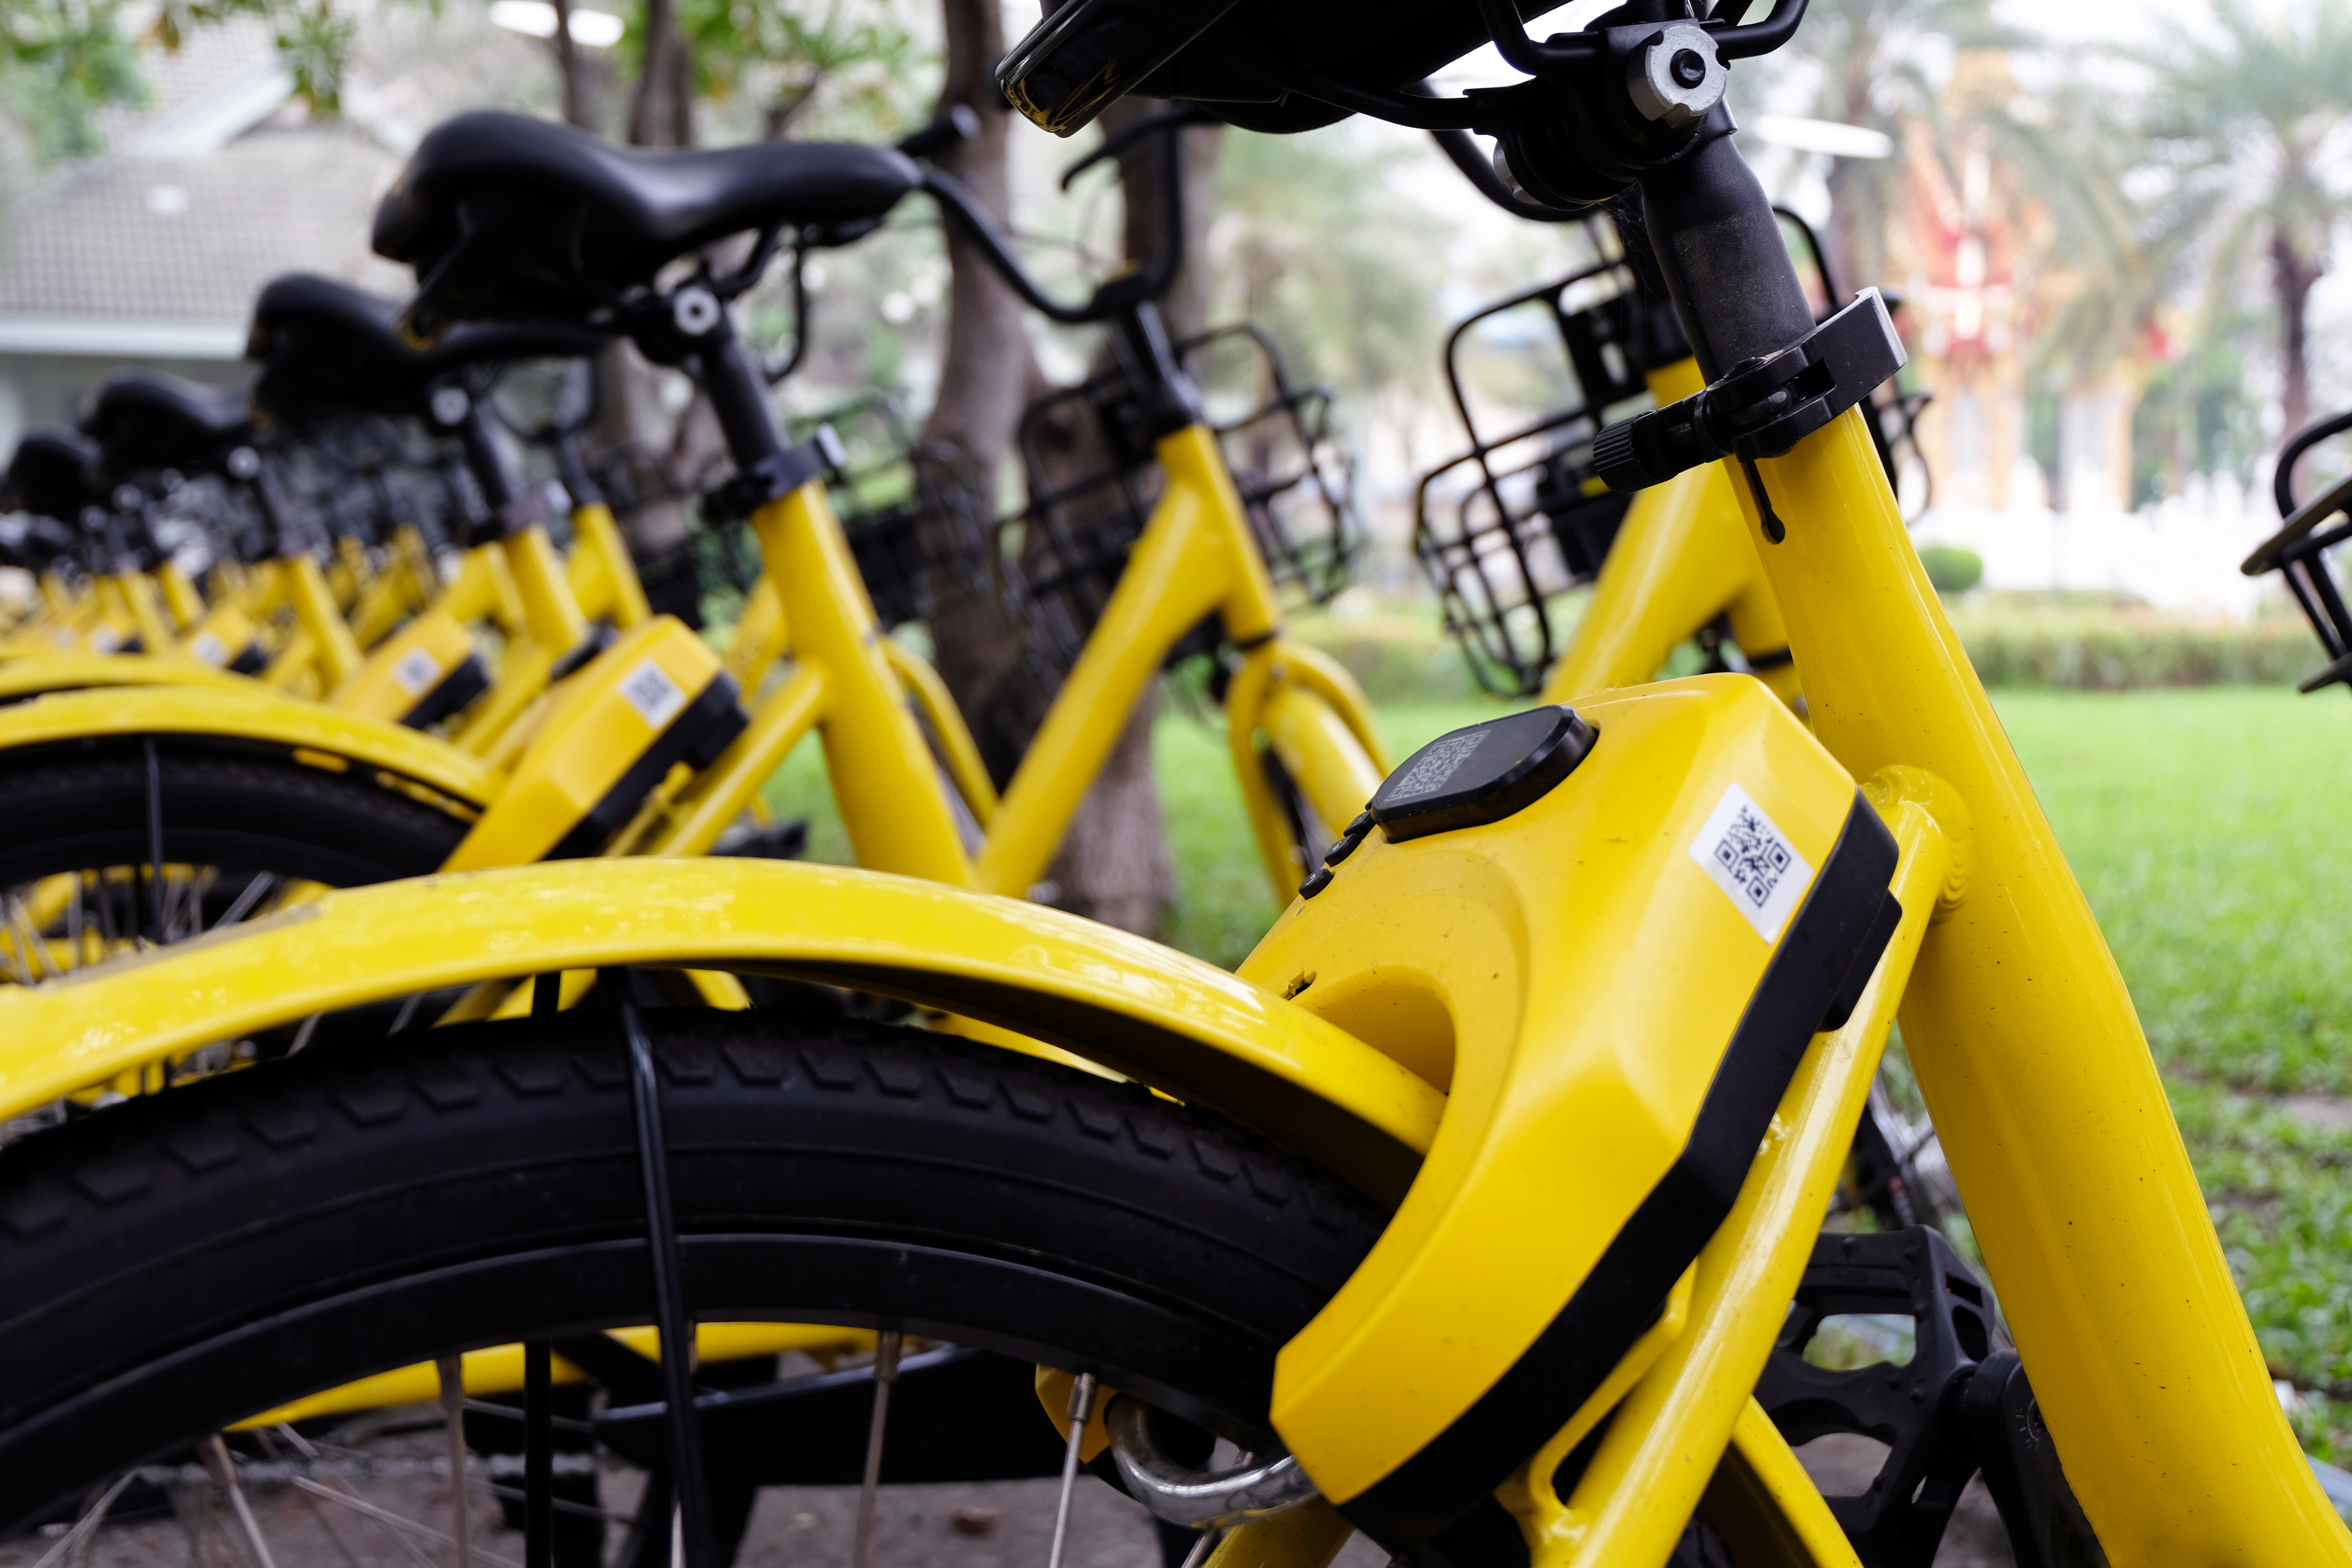
adventure, background, bicycle, bike, biker, biking, building, city, concept, conceptual, device, drive, ecological, ecology, environment, environmental, europe, european, fitness, german, germany, health, healthy, historical, lifestyle, locking, metal, old, outdoor, parked, pavement, pedal, pole, public, recreation, restyling, ride, road, secure, sidewalk, sport, station, street, tourism, town, transport, transportation, travel, urban, land vehicle, vehicle, bicycle wheel, bicycle part, yellow, bicycle tire, tire, automotive tire, bicycle fork, spoke, bicycle drivetrain part, wheel, mountain bike, rim, bicycle frame, bicycle saddle, bicycle handlebar, sports equipment, automotive wheel system, fender, photography, auto part, bicycle accessory, hybrid bicycle, car